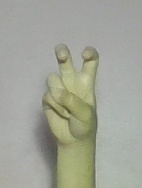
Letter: toot